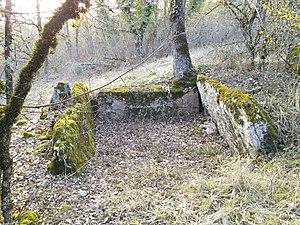
Dolmen de Combemousseuse
Le département de l'Aveyron est le premier département français par le nombre de sites mégalithiques recensés. Les dolmens se caractérisent par une forte concentration géographique et une très grande homogénéité architecturale. A contrario, les menhirs au sens strict y sont rares mais de nombreuses statues-menhirs y ont été découvertes. Cet ensemble mégalithique comporte plusieurs influences architecturales plus ou moins prononcées. Sa période d'édification correspond au Chalcolithique et au Bronze ancien.